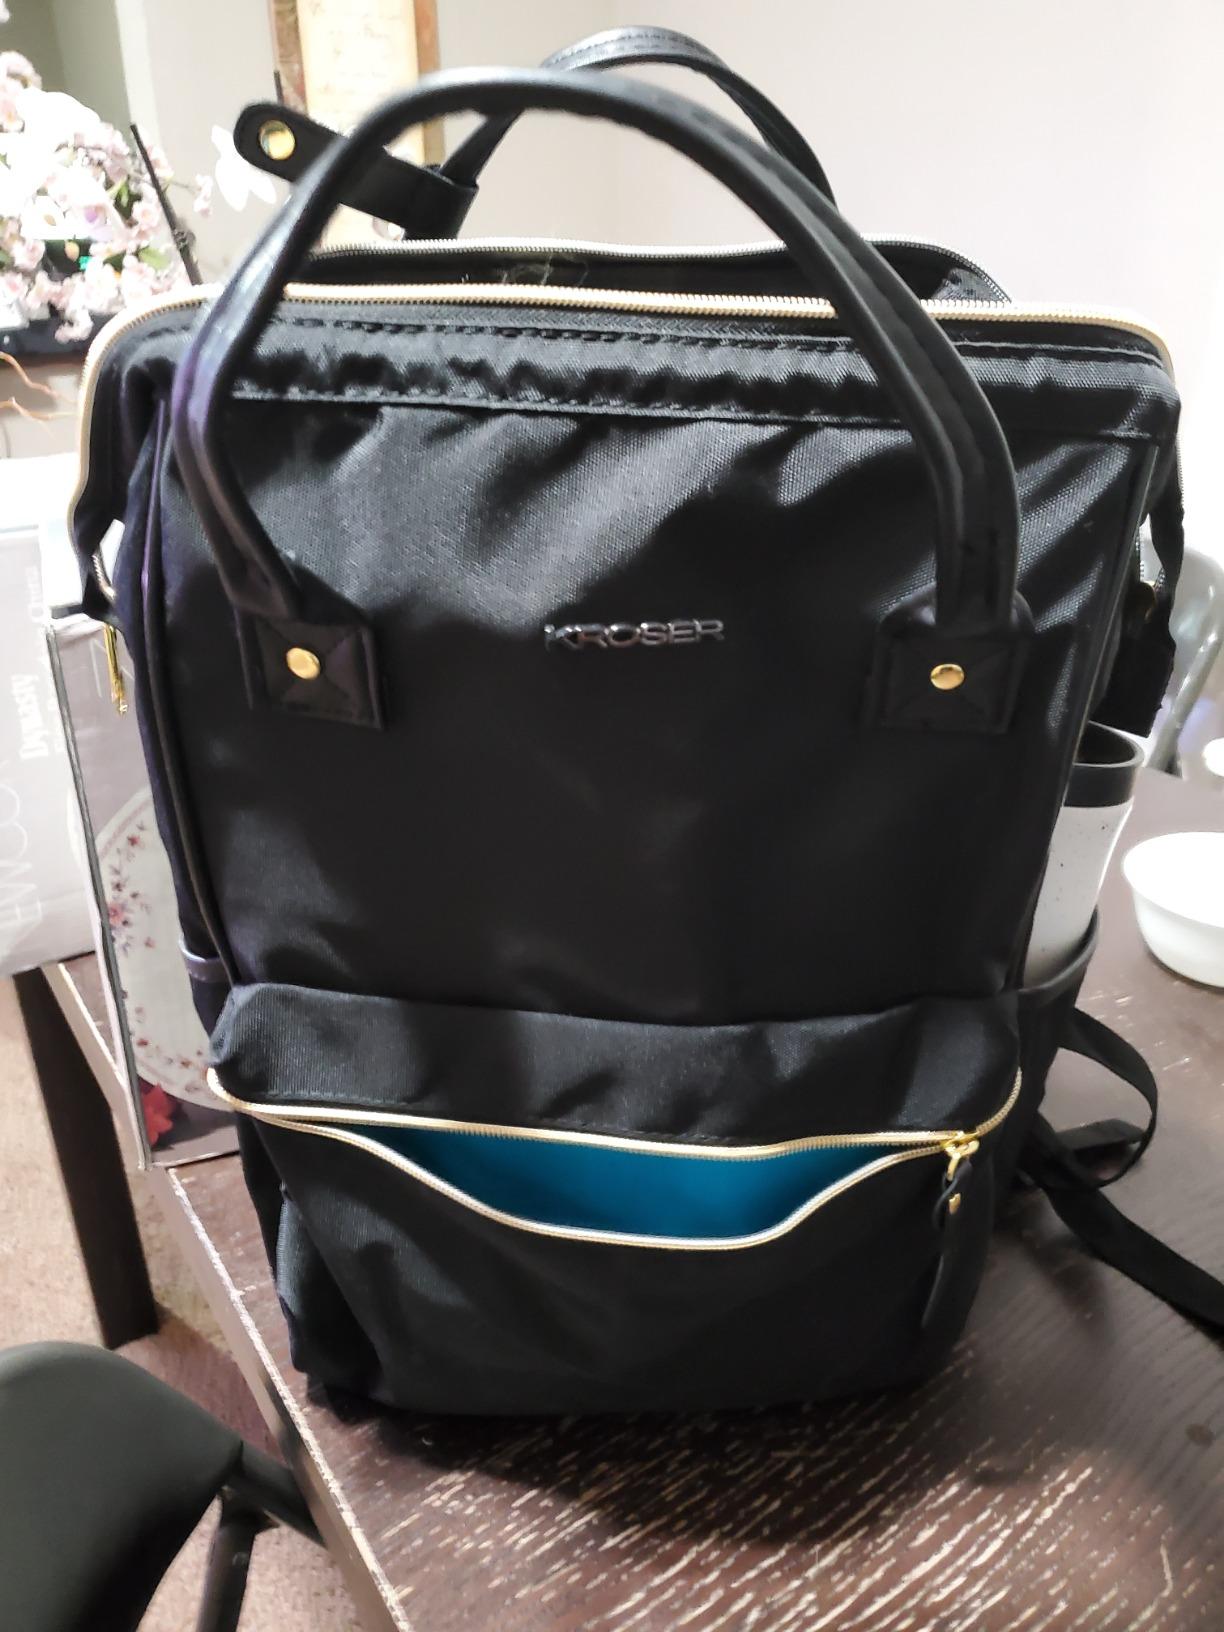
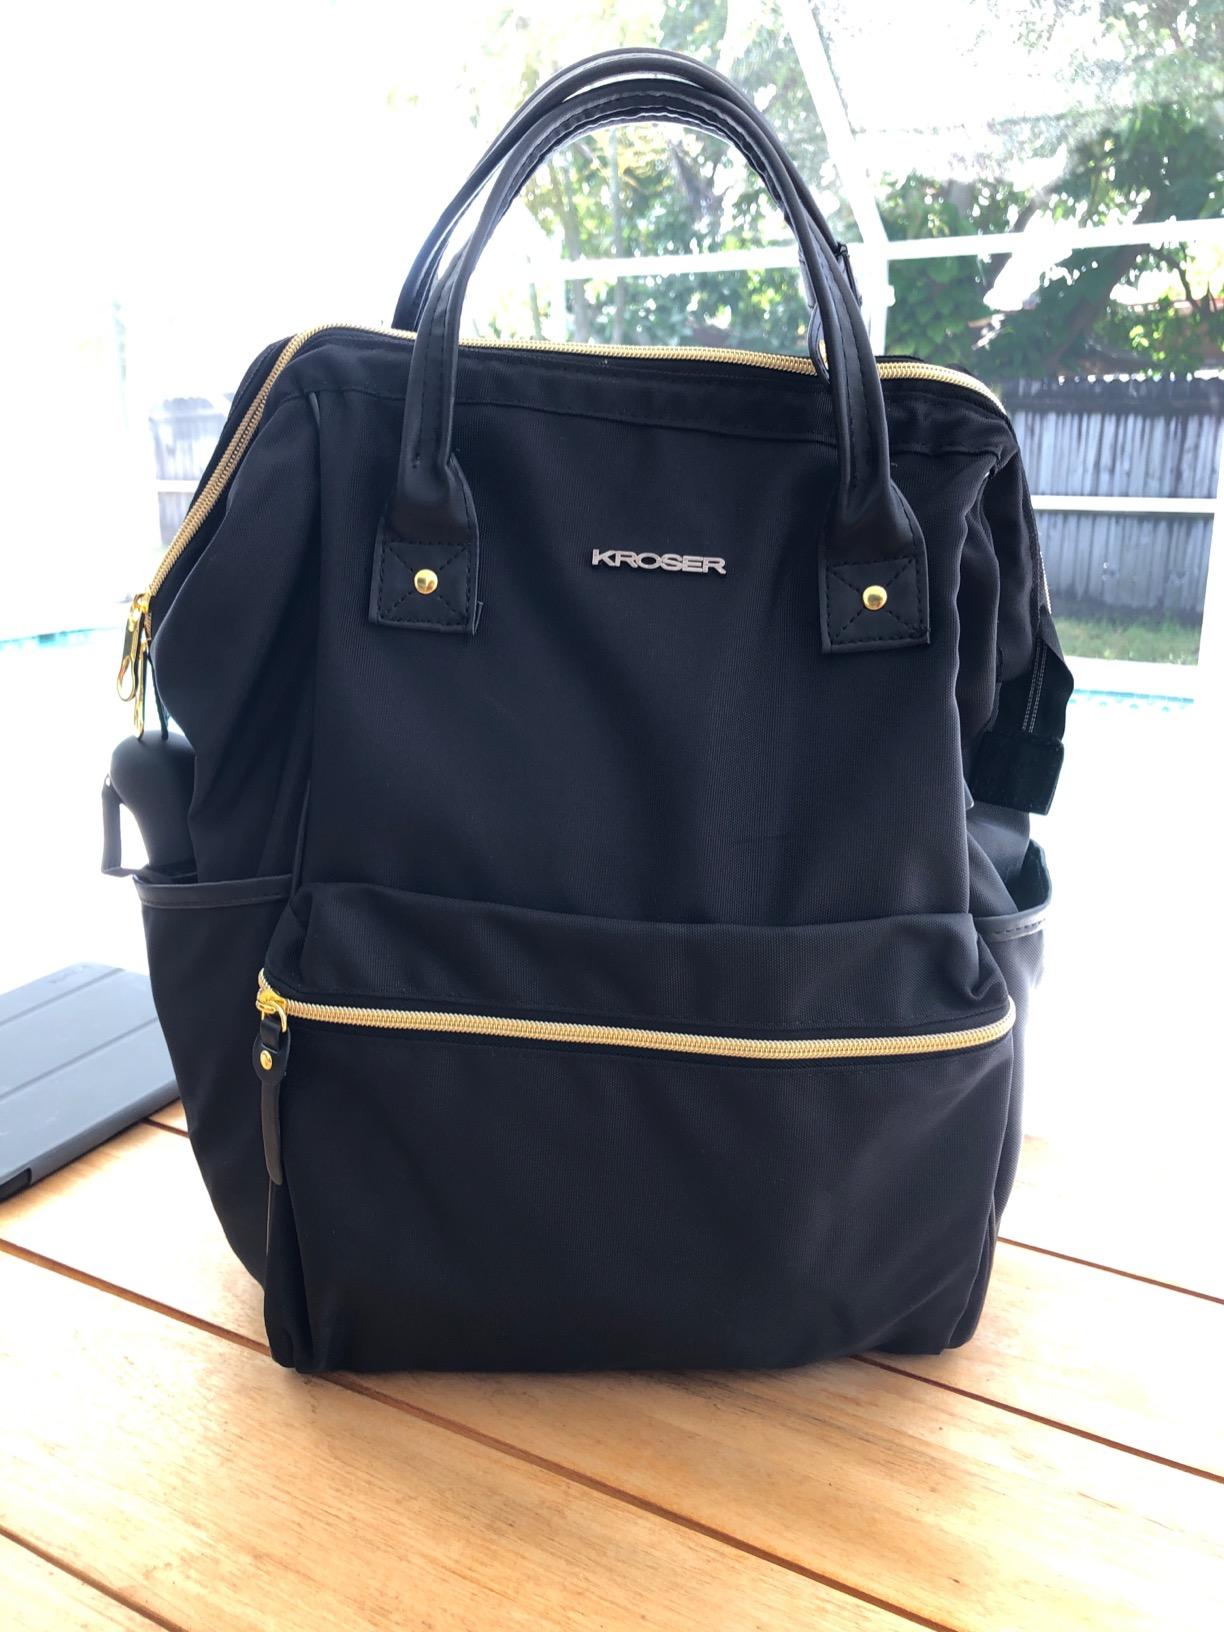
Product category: bag
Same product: yes